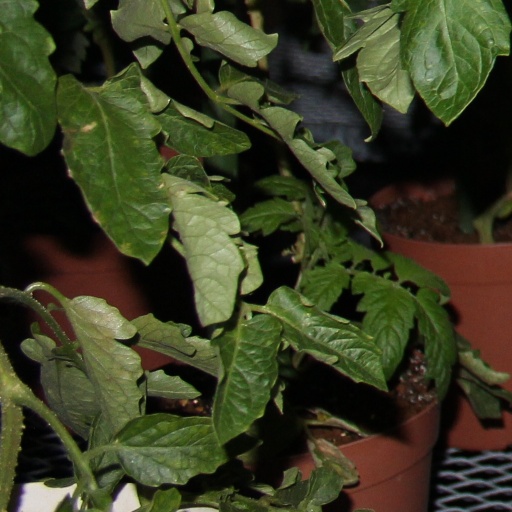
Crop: tomato